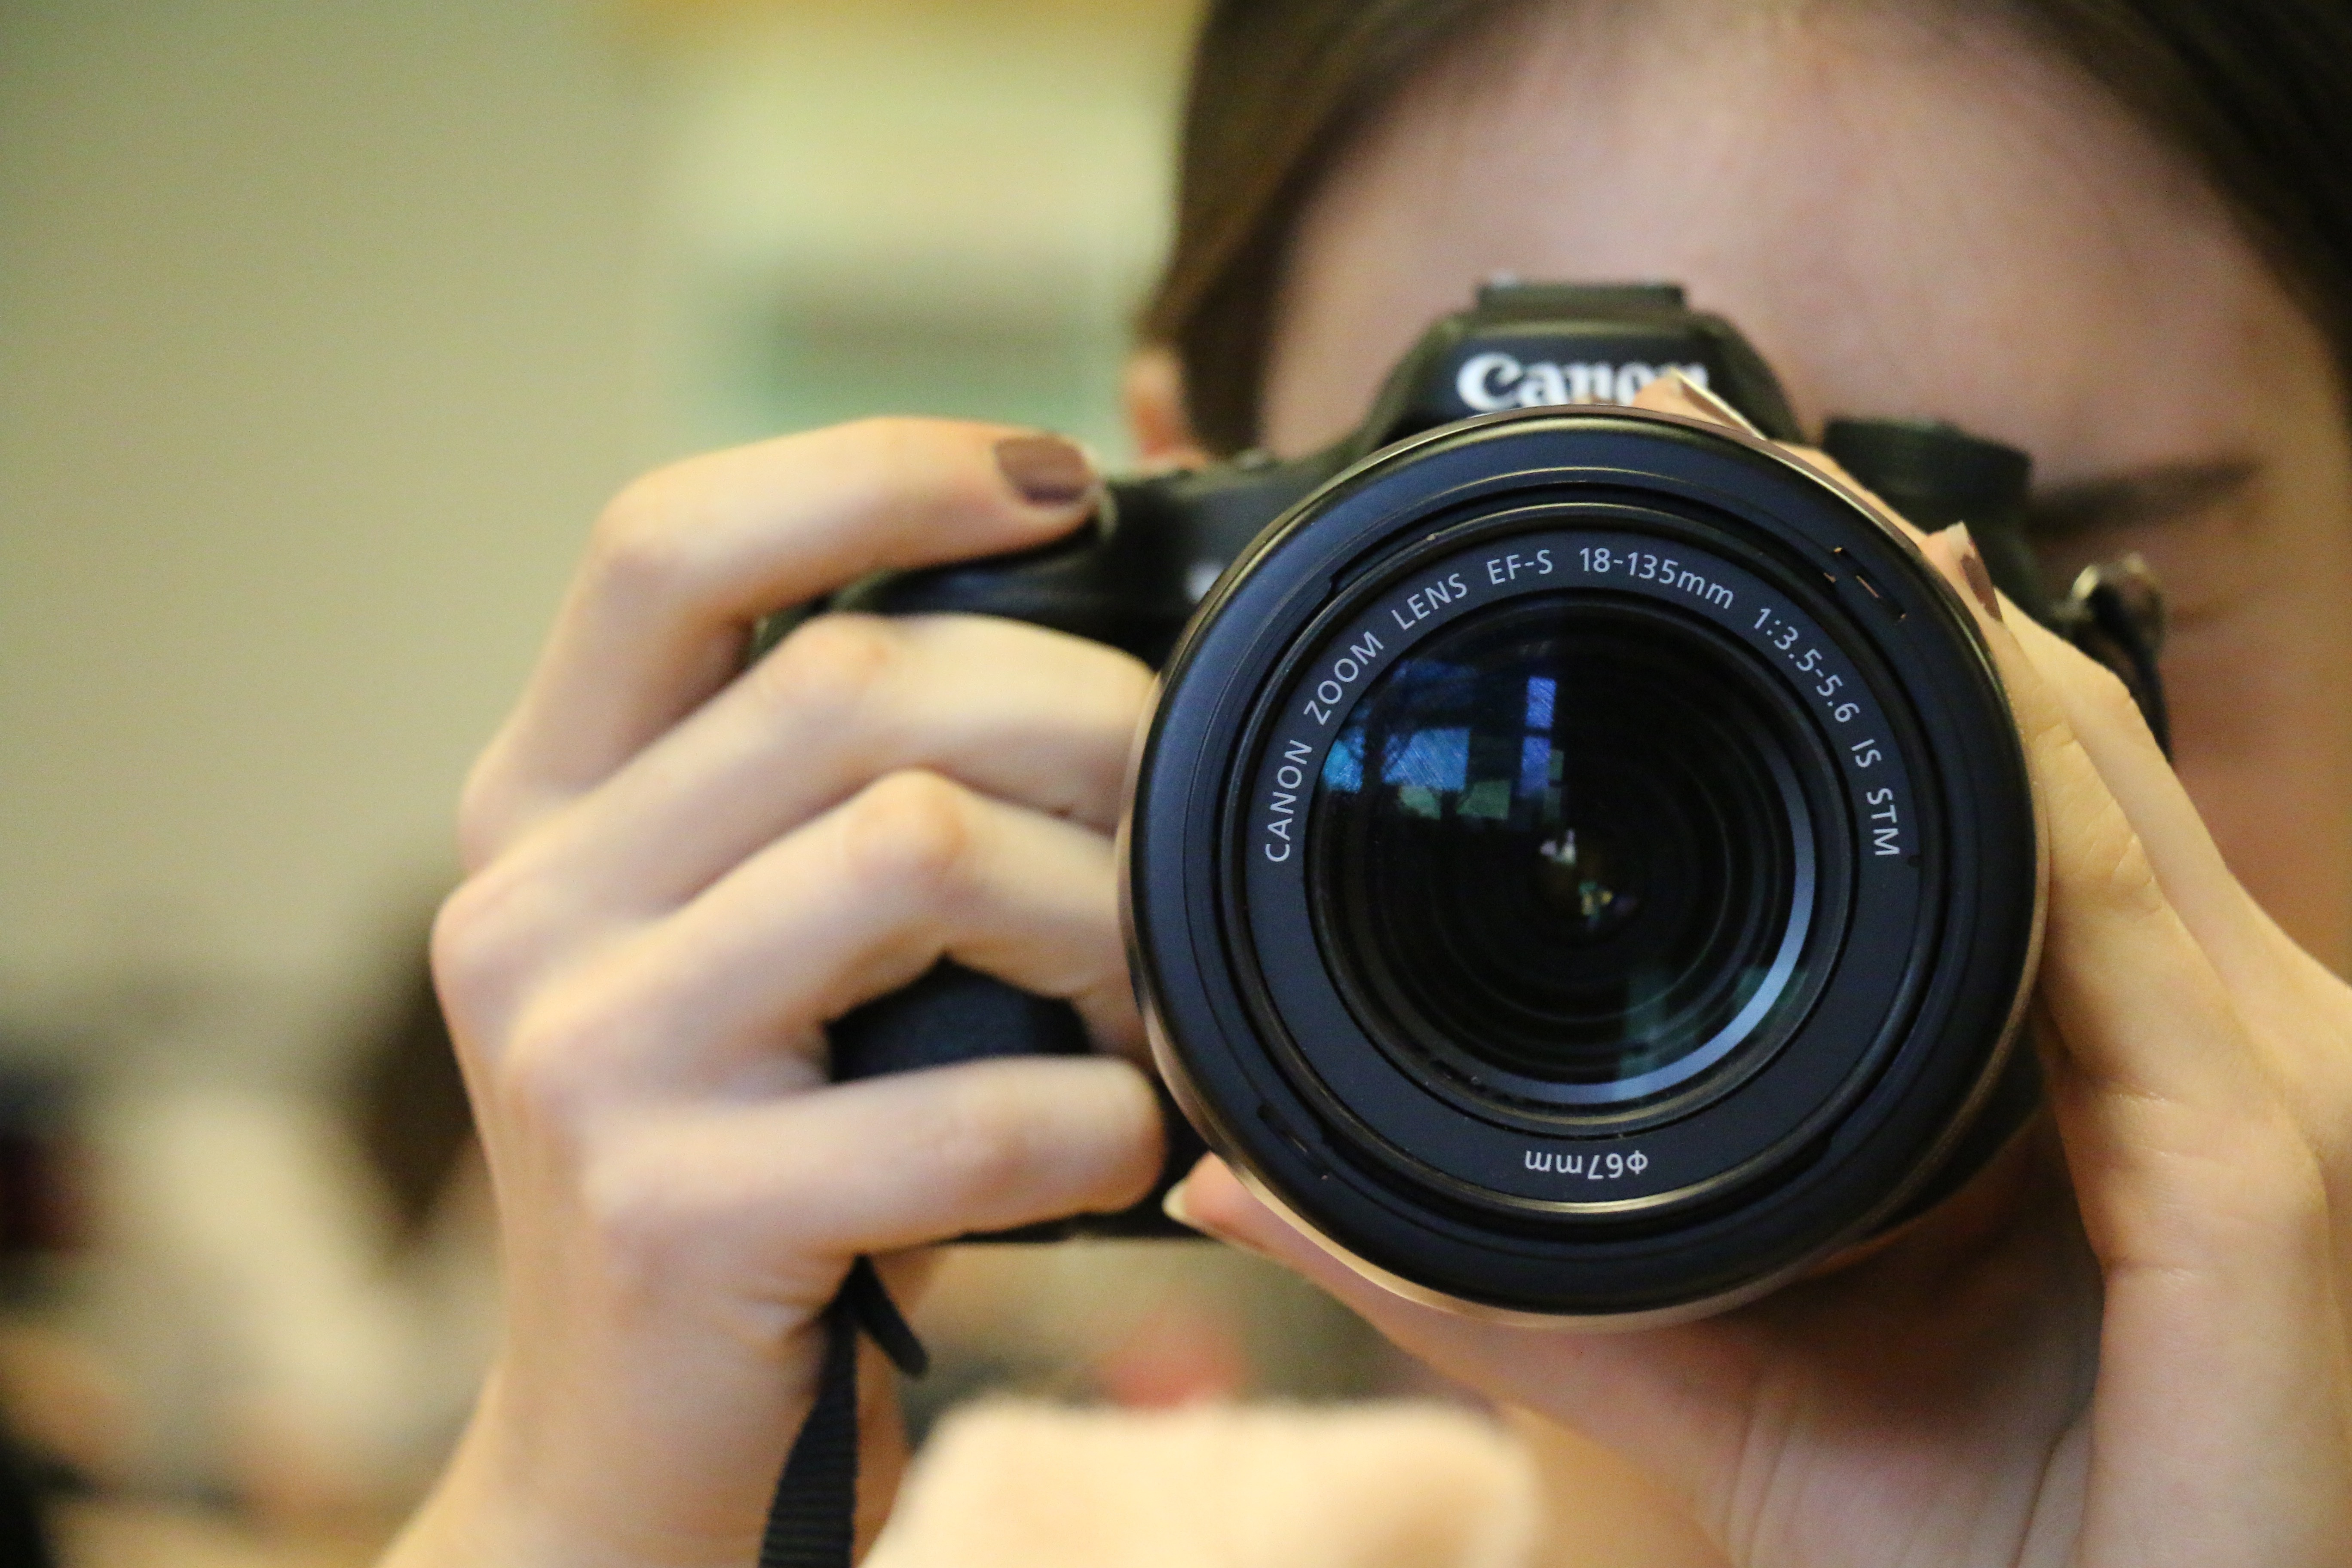
hand, camera, photography, photo, lens, close up, product, reflex camera, digital camera, eye, camera lens, digital slr, single lens reflex camera, cameras optics, mirrorless interchangeable lens camera